First Bulgarian Empire

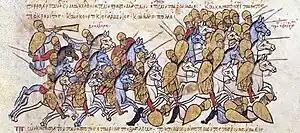
A battle scene of the Byzantine–Bulgarian war of 894–896, "Madrid Skylitzes"

The First Bulgarian Empire was a hereditary monarchy. The monarch was the commander-in-chief of the armed forces, a judge, and a high priest during the pagan period. He guided the external policy of the country and could conclude treaties personally or through authorised emissaries. In the pagan period the title of the ruler was Khan. After 864 Boris I adopted the Slavic Knyaz (Prince), and since 913 the Bulgarian monarchs were recognised as Tsars (Emperors). The authority of the Khan was limited by the leading noble families and the People's Council. The People's Council, which included the nobility and the "armed people", was gathered to discuss issues of crucial importance for the state. A People's Council in 766 dethroned Khan Sabin because he was seeking peace with the Byzantines. According to the old Bulgarian tradition the Khan was first among equals, which was among the reasons why Boris I decided to convert to Christianity, as Christian monarchs ruled by the grace of God. However, the divinity of the Bulgarian ruler, as well as his superiority over the Byzantine Emperor, were already asserted by Khan Omurtag (r.814–831), as stated in the Chatalar Inscription: